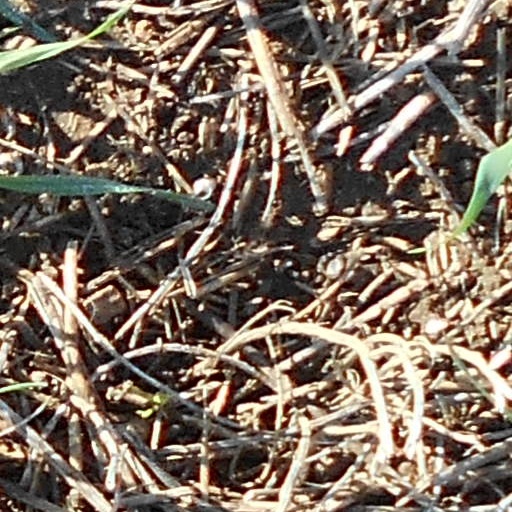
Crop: wheat